Solar deity

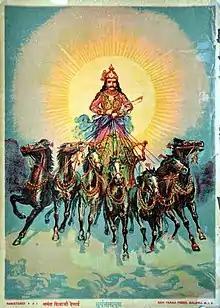
The Hindu solar deity Surya being driven across the sky in his chariot

Inti is the ancient Incan sun god. He is revered as the national patron of the Inca state. Although most consider Inti the sun god, he is more appropriately viewed as a cluster of solar aspects, since the Inca divided his identity according to the stages of the sun. Inti is represented as a golden disk with rays and a human face.